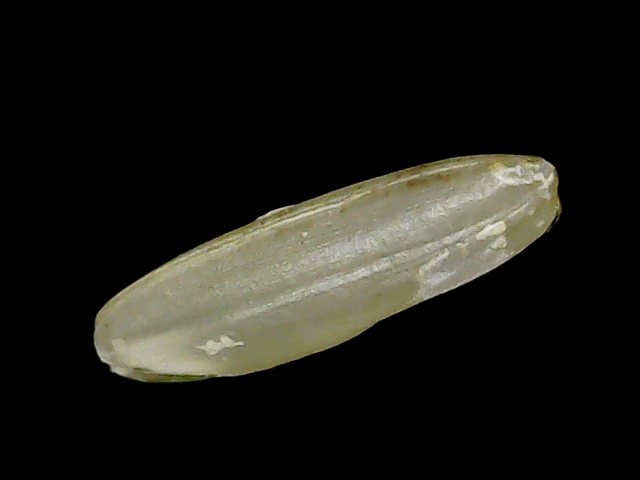
Rice variety: Binadhan11